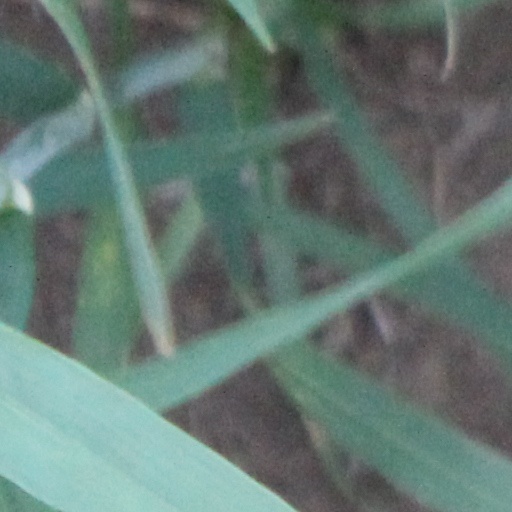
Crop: wheat